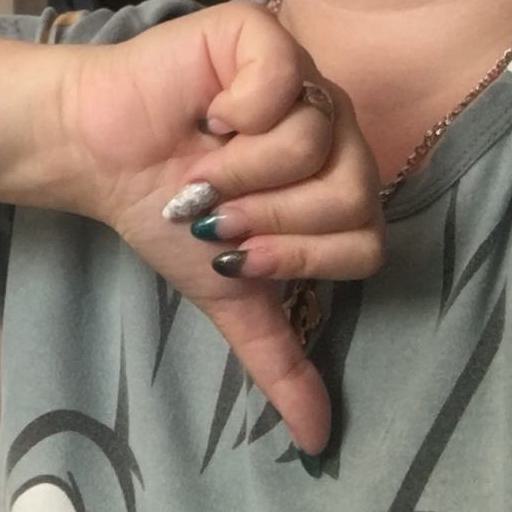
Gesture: dislike